Kungshuset

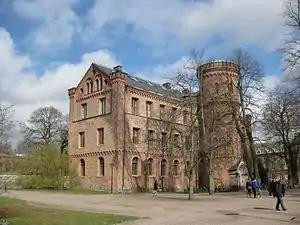
Kungshuset, in the Lundagård park

Kungshuset, the "King's House", is a building in Lund in Sweden, built by the Danish king Frederick II between 1578 and 1584 and originally intended as the residence for the bishop of Lund. After the secession of the Scanian lands to Sweden at the Treaty of Roskilde 1658 Lund University was founded in 1666 to enhance the Swedification of the Danish provinces. King Charles XI of Sweden donated the building to the university in 1688 to serve as its main building and library. Until around 1800 the entire university was contained in Kungshuset, which as well as the library contained a theatre for the demonstration of anatomical dissection. The building was used as an observatory by, amongst others, the university's first astronomer, Anders Spole.